Till Death Do Us Part (Carr novel)

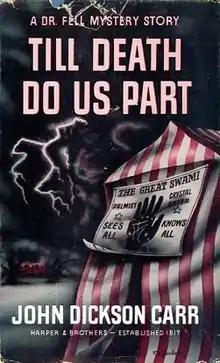
First US edition

Till Death Do Us Part, first published in 1944, is a detective story by John Dickson Carr featuring his series detective Gideon Fell. This novel is a mystery of the type known as a locked room mystery. Carr considered this one of his best impossible crime novels.